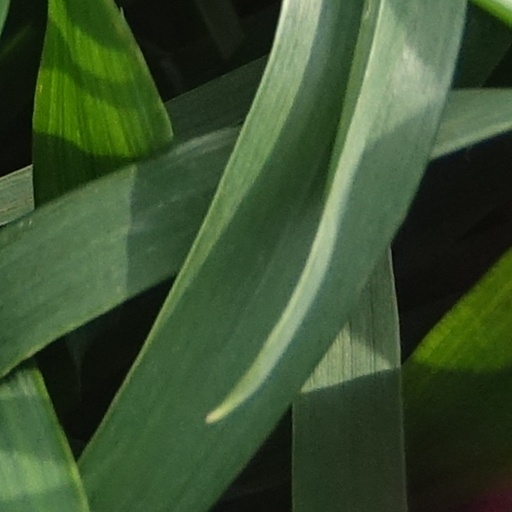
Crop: wheat